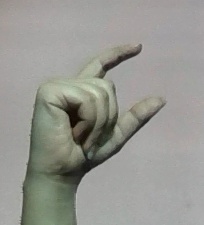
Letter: dal